John A. Ramsey

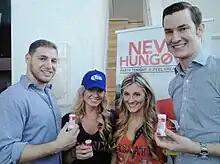
Ramsey and Benefico at a 2014 Never Hungover launch party held at Phil Maloof's luxury suite atop the Palms Casino and resort in Las Vegas.

Ramsey is an investor in the hangover preventative Never Hungover. According to Never Hungover CEO Parrish Whitaker, Ramsey contributed to the overall vision of the company.